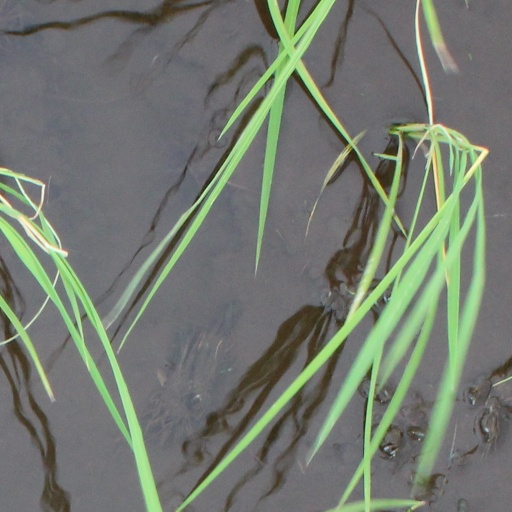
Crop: rice